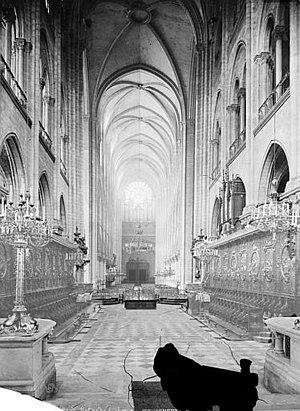
Le grand orgue de Notre-Dame de Paris est un orgue situé sous la rosace du côté ouest à l'intérieur de la cathédrale Notre-Dame de Paris. Il compte 115 jeux réels et près de 8 000 tuyaux. Il partage avec le Grand Orgue de Saint Eustache le titre de plus grand Orgue de France. En effet, s'il est le premier par le nombre de jeux, il est second du point de vue du nombre de tuyaux.